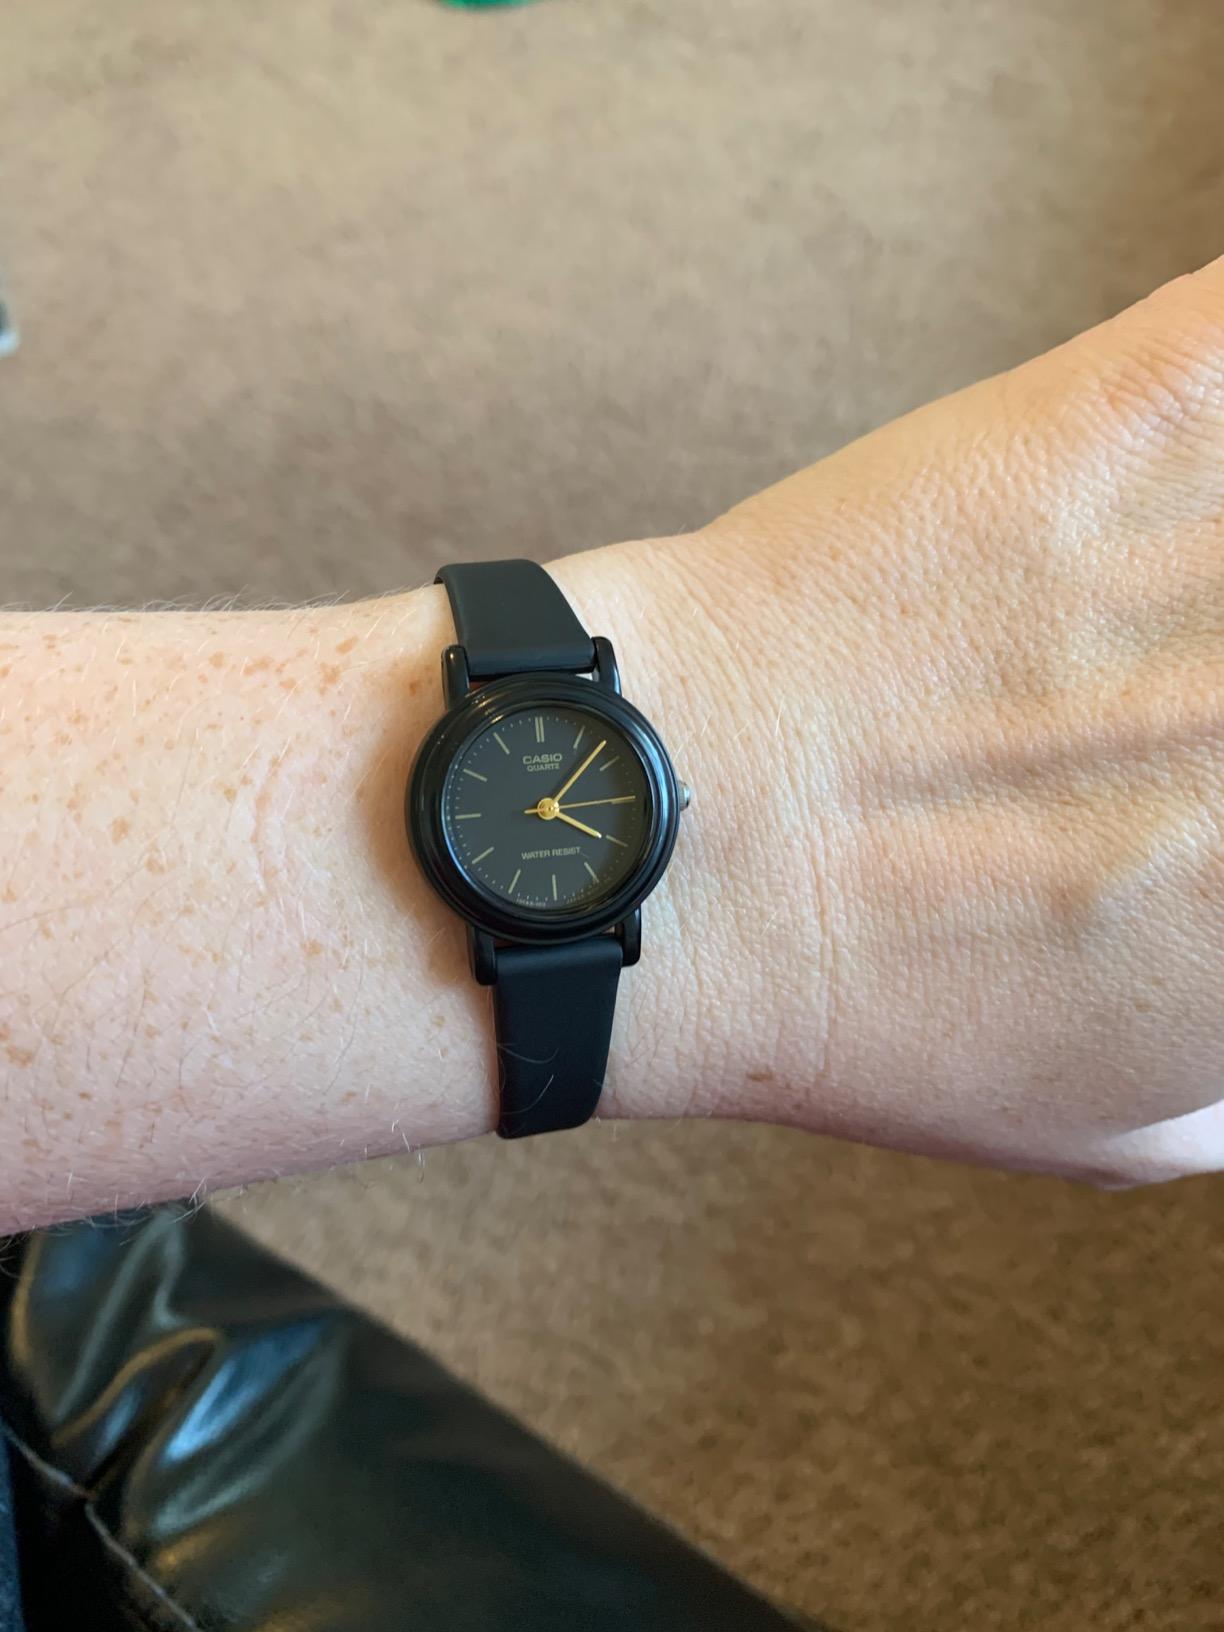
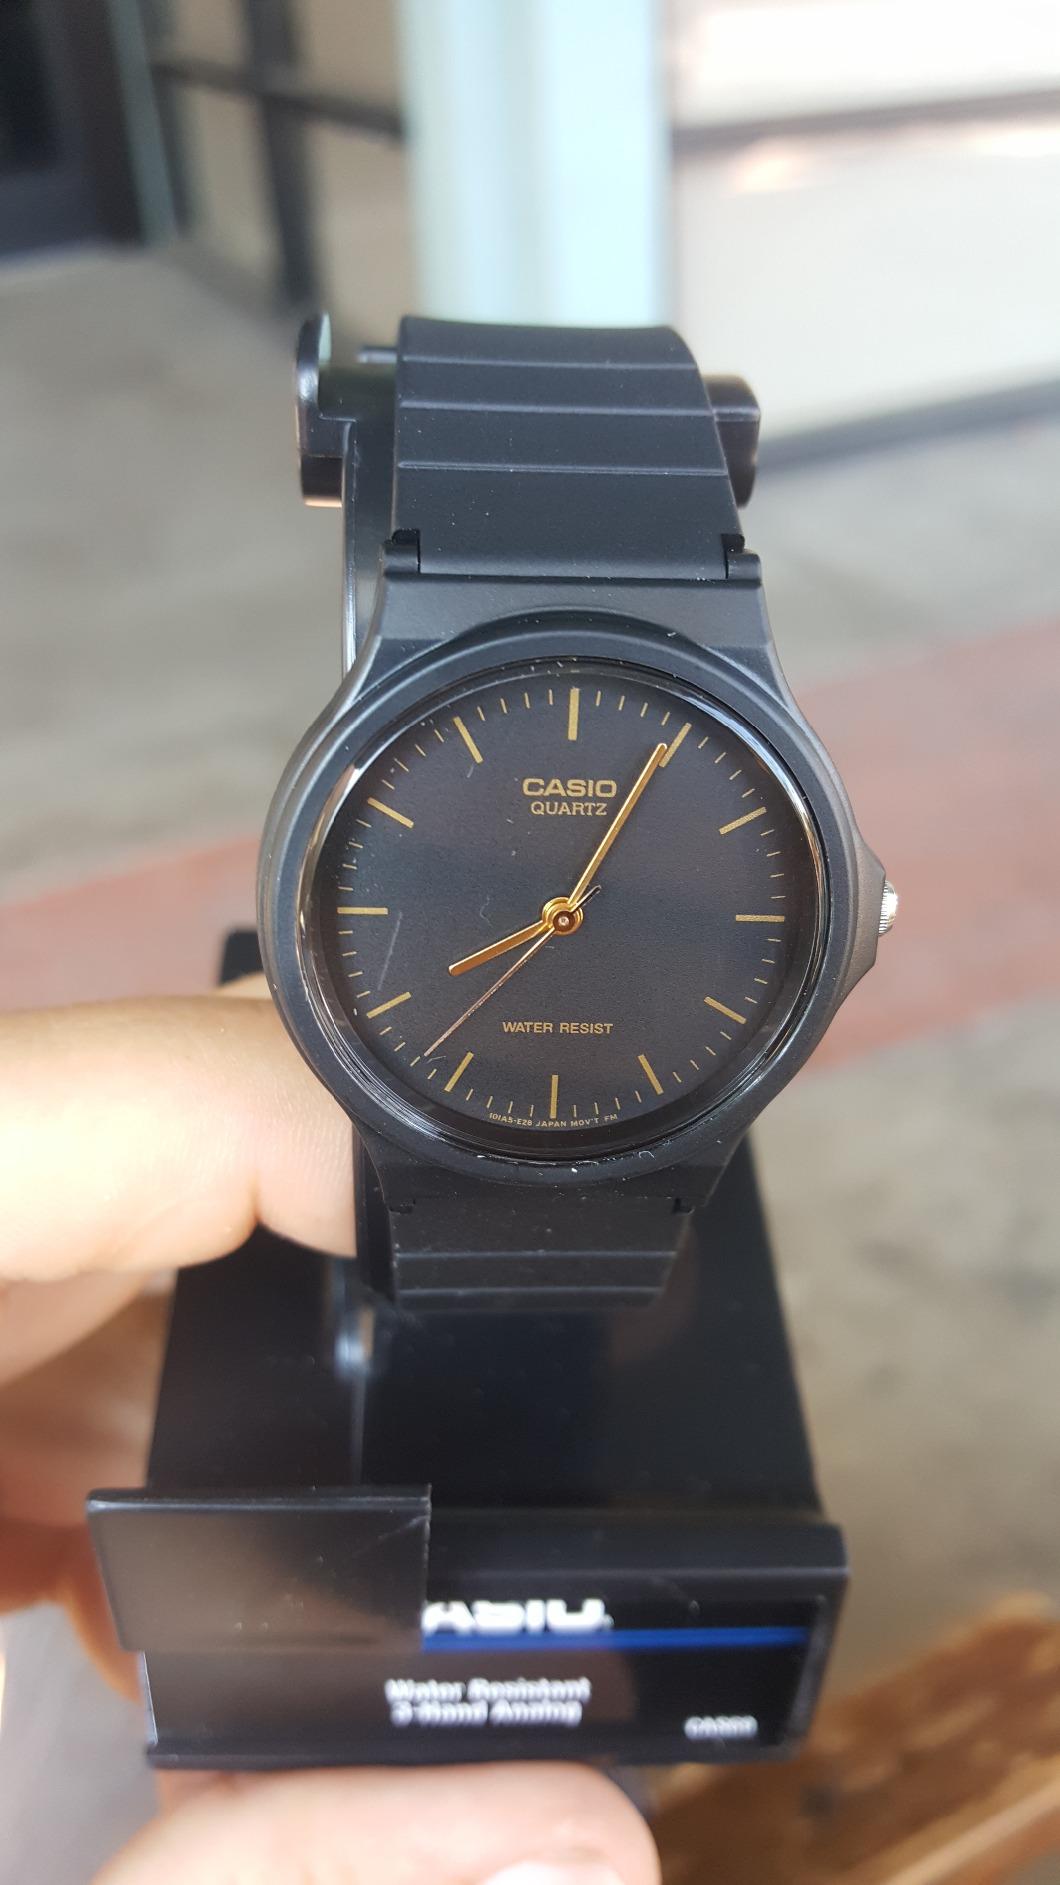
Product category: accessories_watch
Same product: no